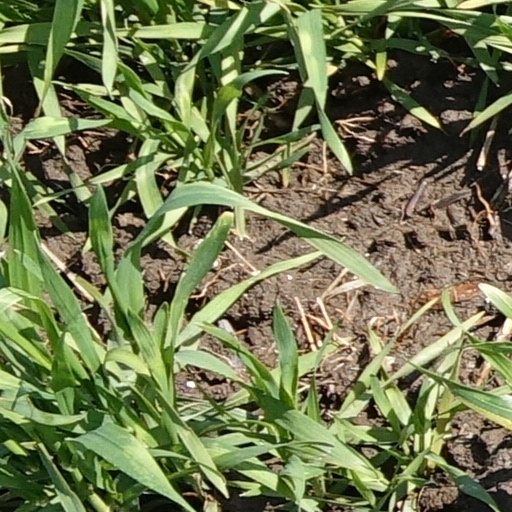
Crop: wheat